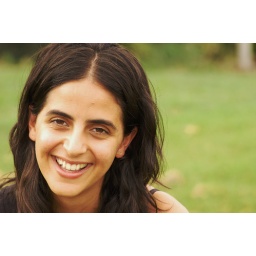
Early Morning near a lake a bunch of guys and a girl